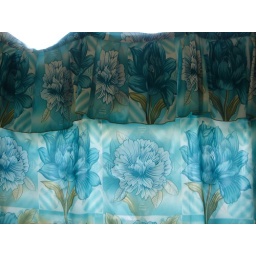
A blue floral curtain in a Vietnamese restaurant.